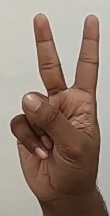
ASL sign: 2